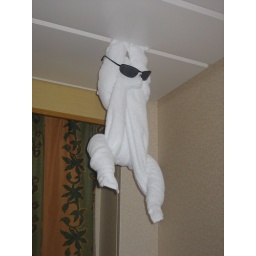
Monkey towel animal in our stateroom